Osella

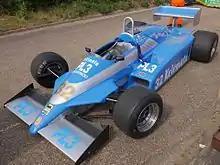
The Osella FA1D at Bournemouth in 2016

In 1983 the team regrouped, and hired Piercarlo Ghinzani and Teo Fabi's younger brother Corrado Fabi, who had just won the Formula Two European championship. Lack of funding and reliability issues prevented the drivers to qualify for many of the events on the calendar, Fabi's 10th place at the Deutch Grand Prix the best result of the season. For 1984 Osella retained Ghinzani and gave the second car to the young Austrian Jo Gartner. Ghinzani was able to score points when he finished fifth at the 1984 Dallas Grand Prix. Gardner finished fifth at Monza but both him and countryman Gerhard Berger, who had finished sixth on ATS, didn't receive any points as their teams at the beginning of the season had only officially entered one car. For the 1985 season, Ghinzani was paired with Huub Rothengatter but none of the two were able to score any points. In 1986, in order to stay afloat, the team started asking their drivers to bring sponsorship. Whilst some of the drivers who started their F1 careers with the team would go on to have respectable careers, such as Alex Caffi and Gabriele Tarquini, others disappeared as quickly as they had come, such as Allen Berg and Franco Forini. None of these drivers were able to push the team forward, and Osella continued with little or no improvement in competitiveness.